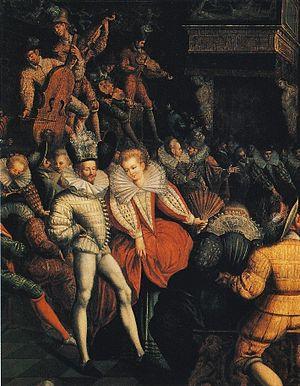
Genre de spectacle né à la fin du XVIᵉ siècle à la cour de France, le ballet de cour conjugue poésie, musique vocale et instrumentale, chorégraphie et scénographie. Dansé par les membres de la famille royale, les courtisans et quelques danseurs professionnels, le ballet de cour est constitué d'une suite d'entrées au cours desquelles les interprètes sont mis en valeur tour à tour. La dernière entrée, appelée « grand ballet », réunit généralement l'ensemble des danseurs.